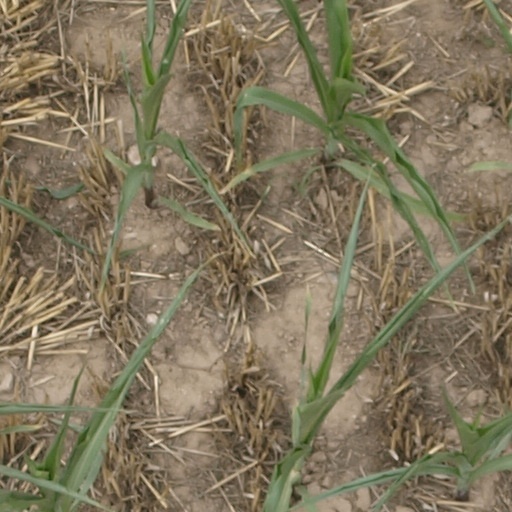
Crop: maize; corn